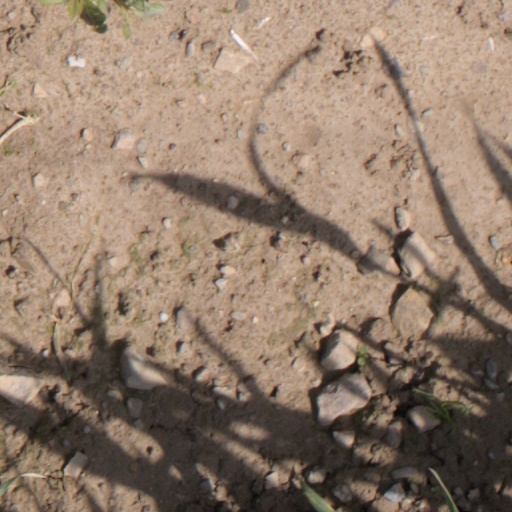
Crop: wheat